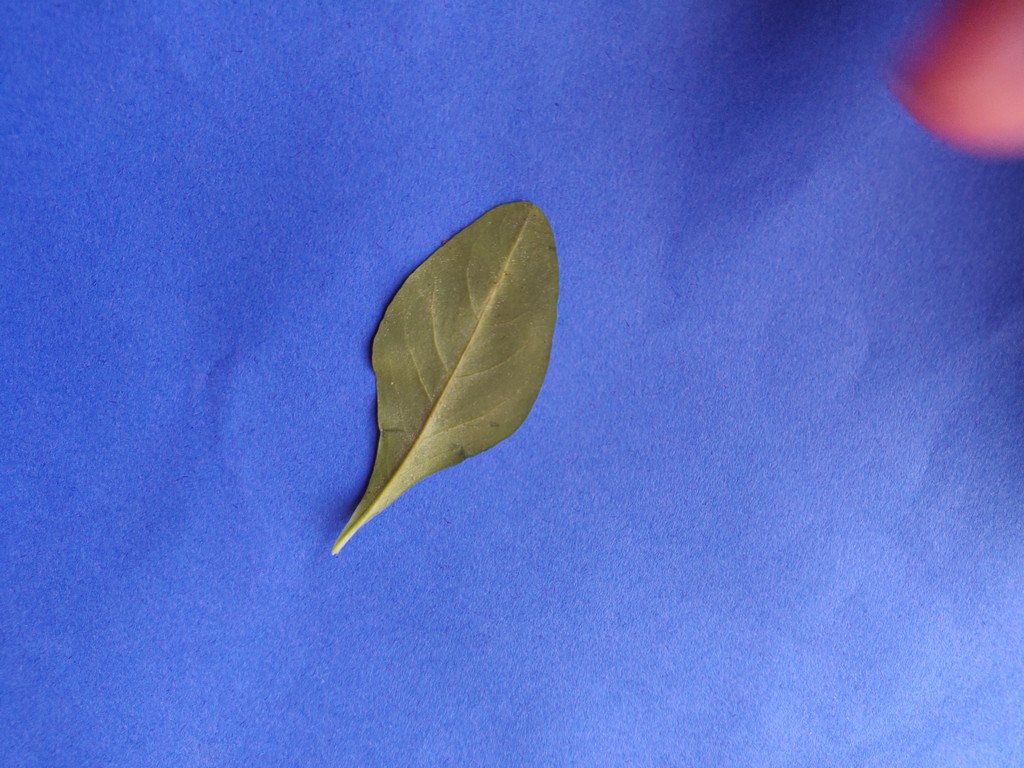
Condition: Healthy
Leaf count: single
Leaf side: back